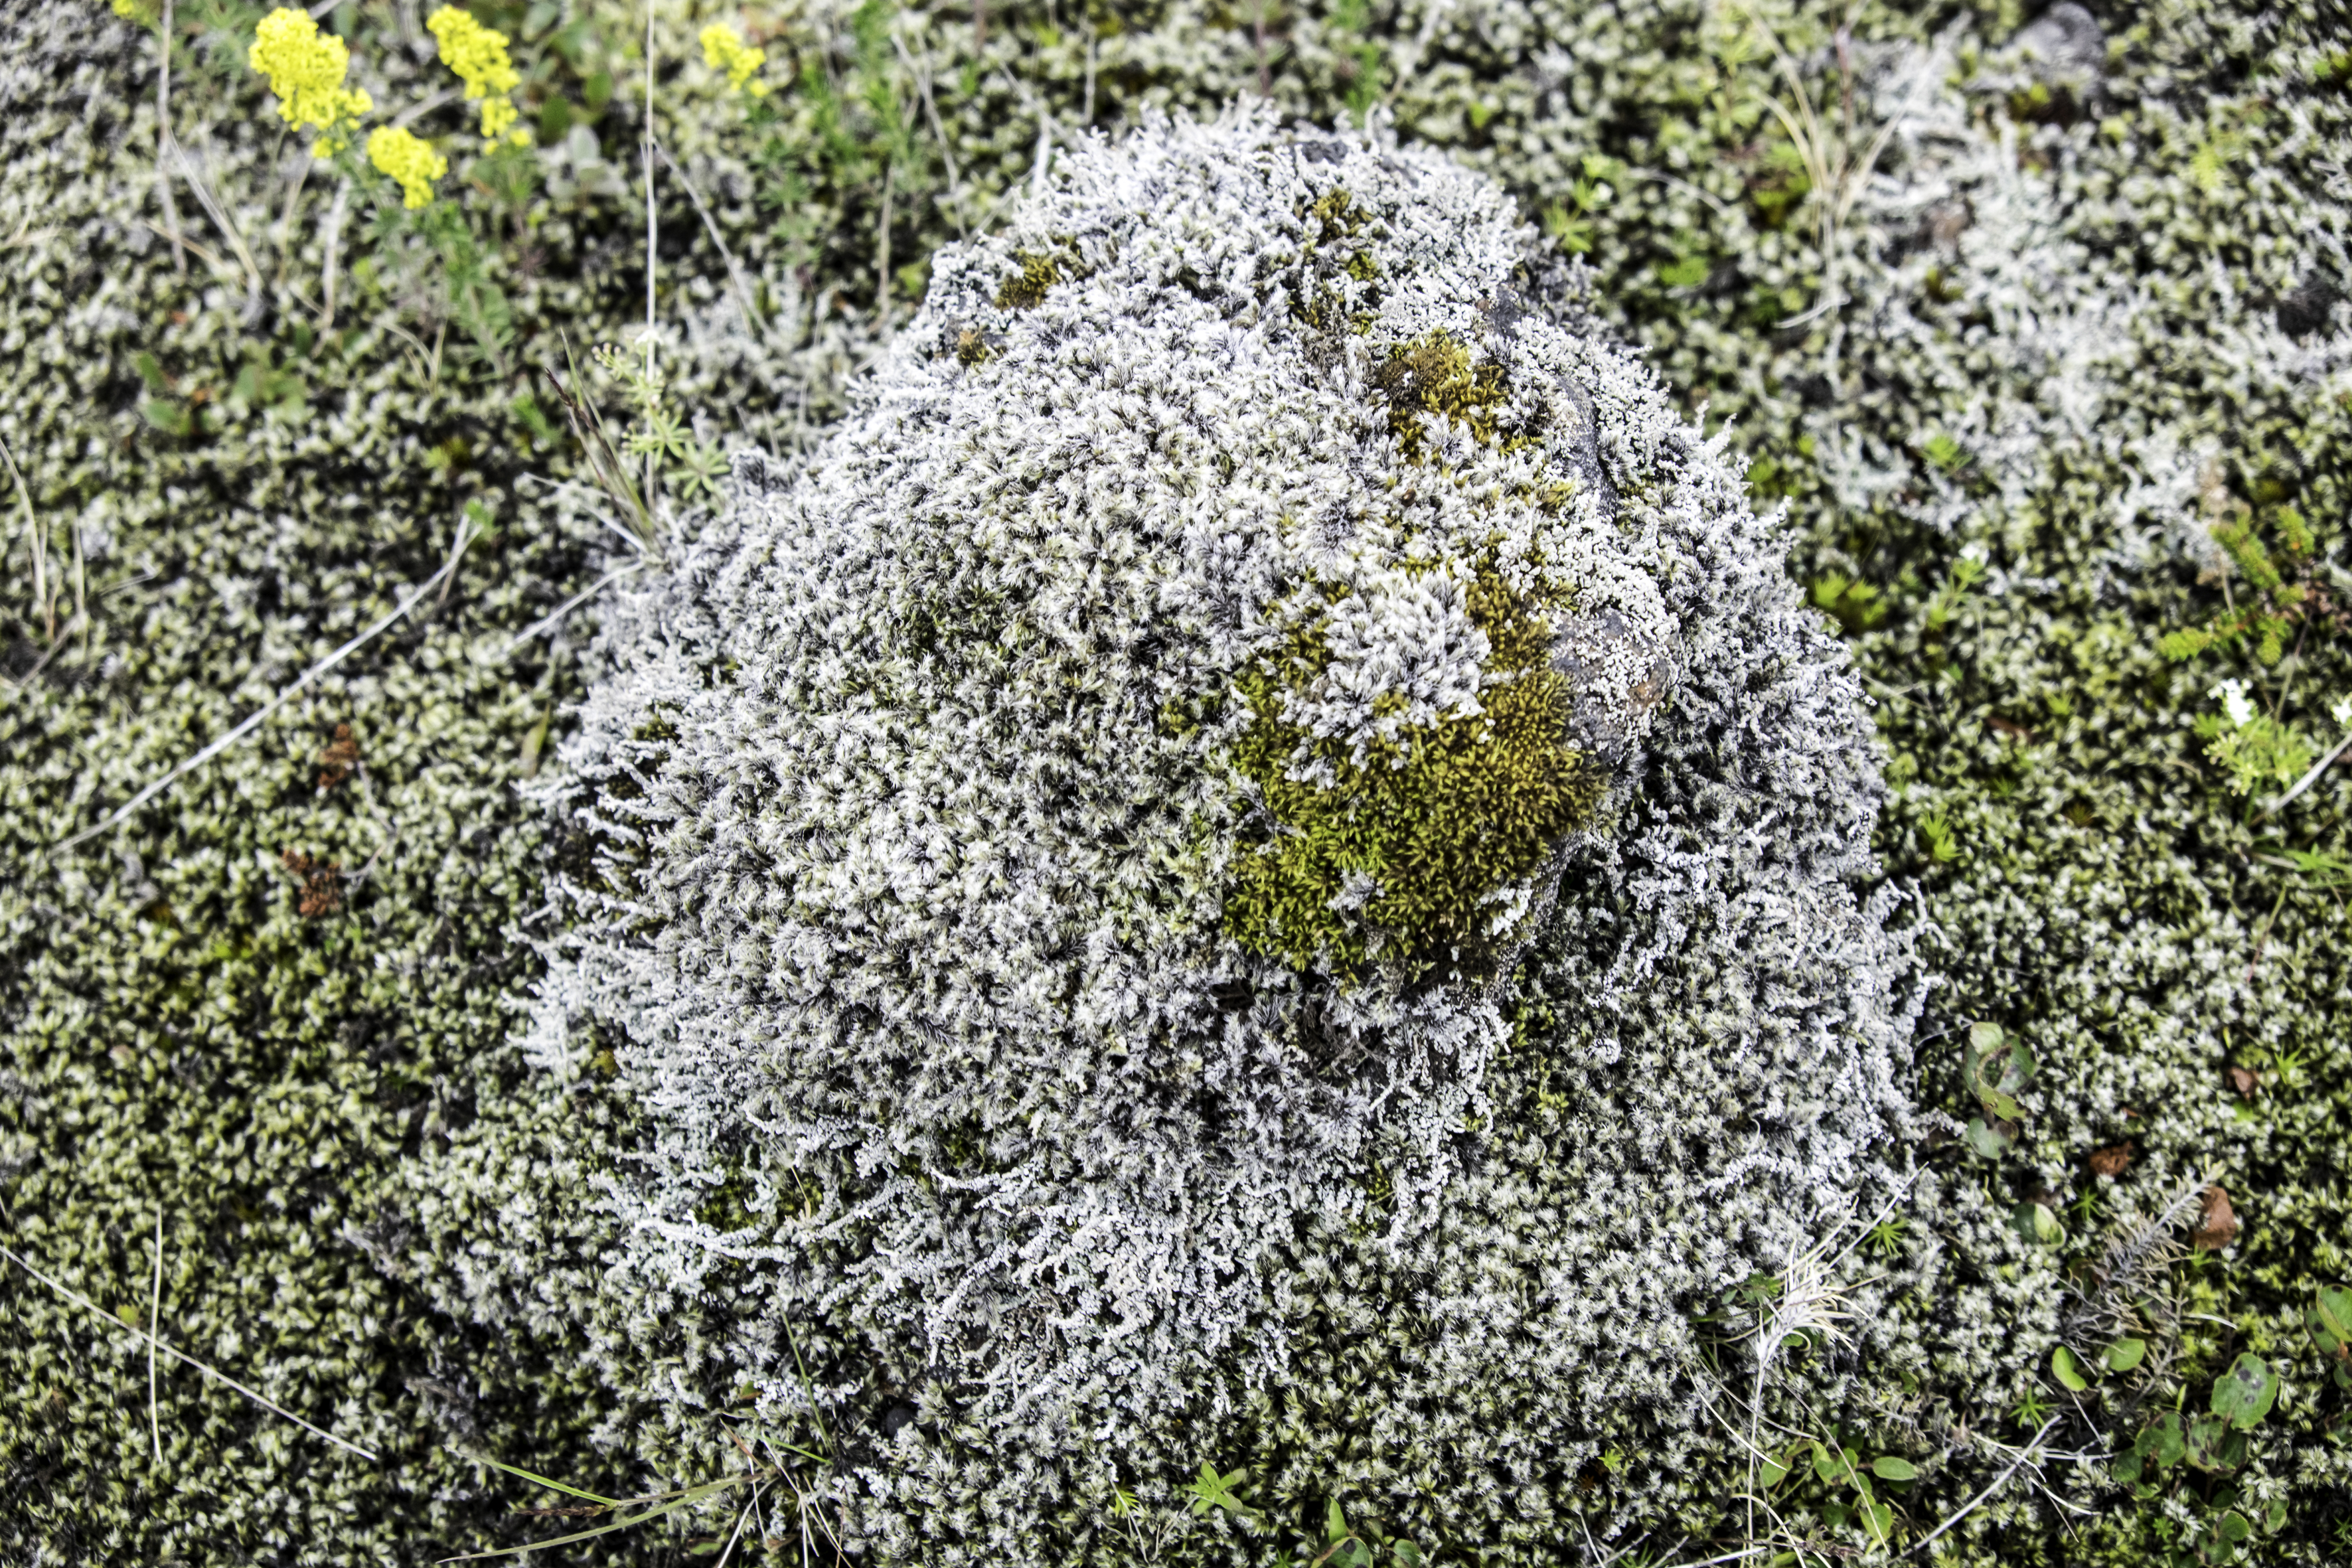
grass, plant, meadow, flower, moss, travel, fujifilm, herb, botany, iceland, flora, wildflower, south, is, shrub, fuji, fujixt1, fujix, flowering plant, daisy family, land plant